MeeGo

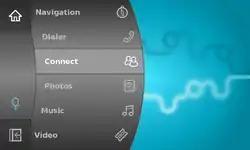
MeeGo's IVI UX as shipped with MeeGo 1.1

Intel demonstrated the Tablet UX on a Moorestown-based tablet PC at COMPUTEX Taipei in early June 2010.